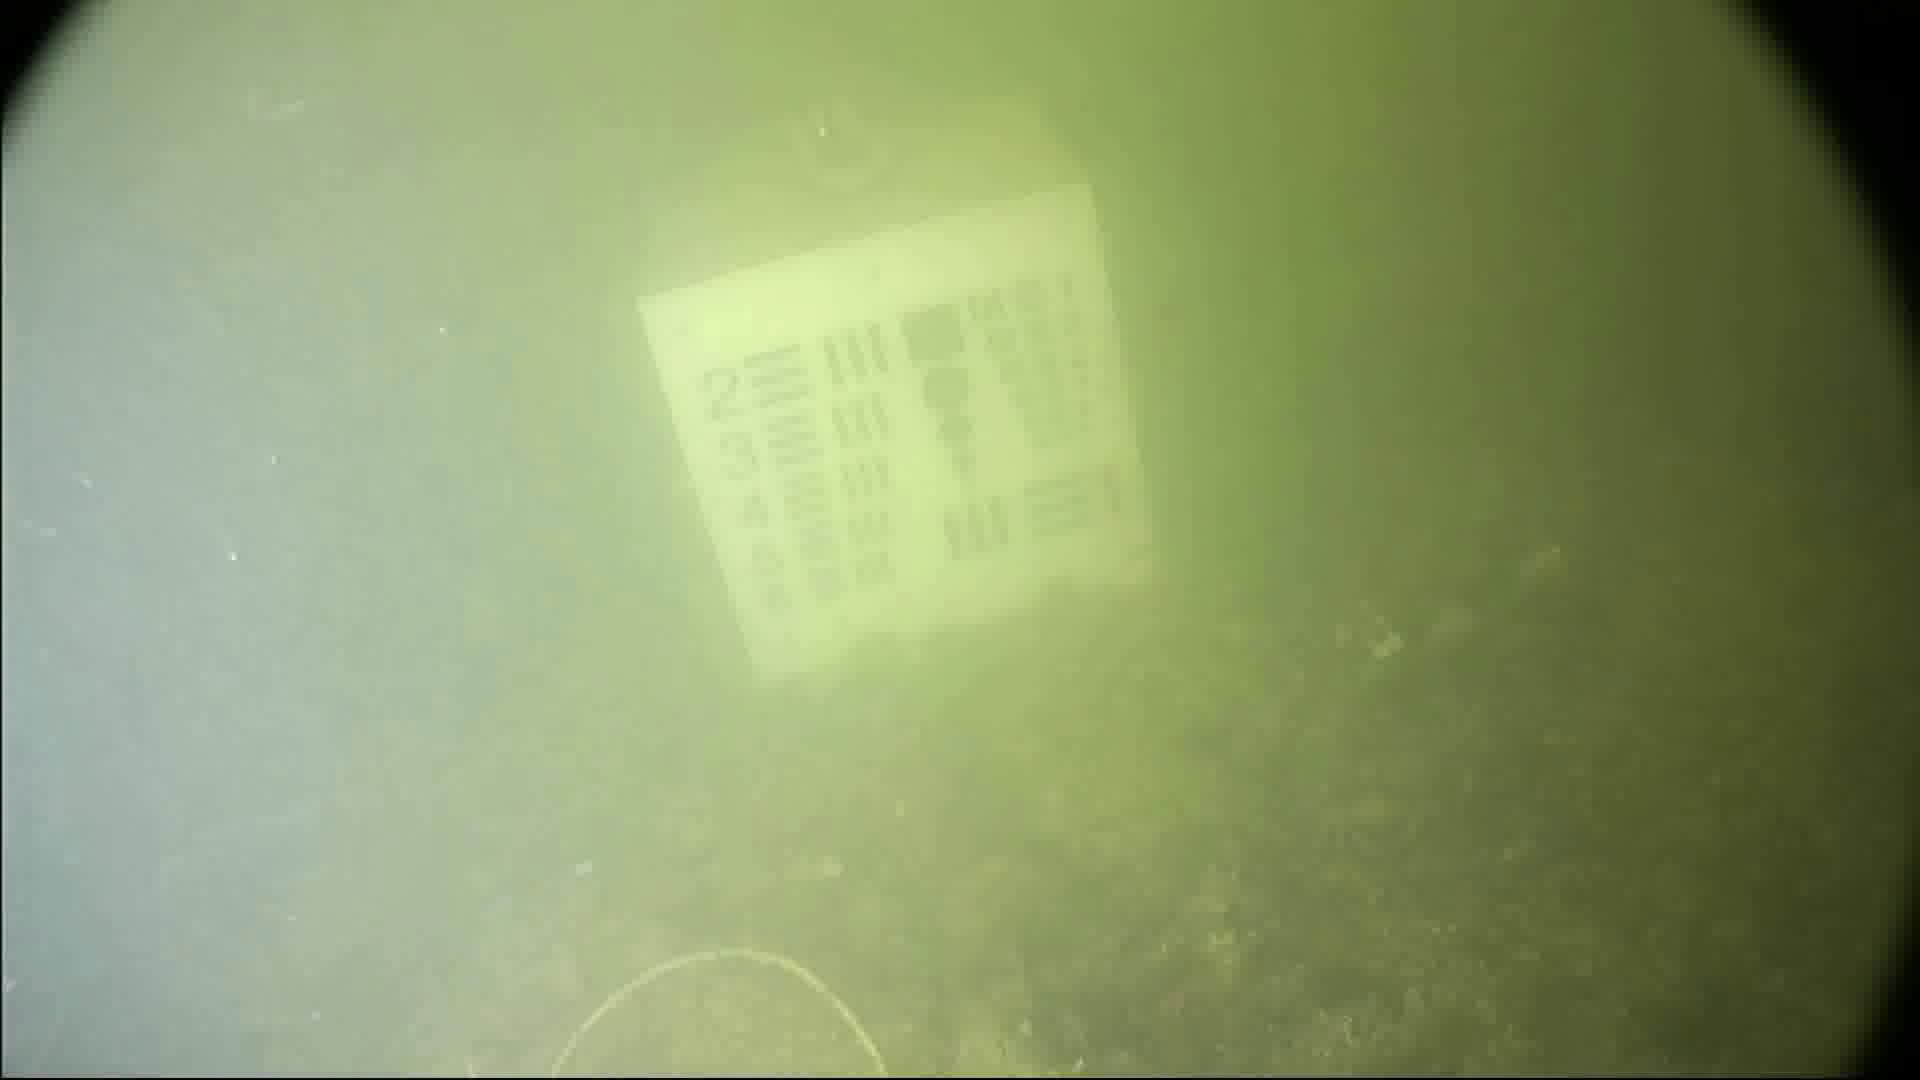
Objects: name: crab